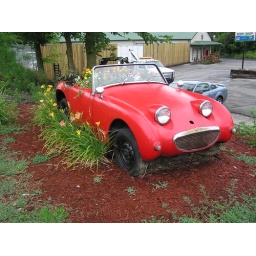
some flowers from old house and Strange pot in Shelbyville